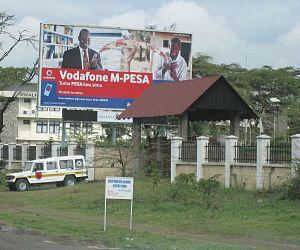
M-Pesa est un système de microfinancement et de transfert d'argent par téléphone mobile, lancé en 2007 par Vodafone pour Safaricom et Vodacom, les deux plus grands opérateurs de téléphonie mobile au Kenya et en Tanzanie. Il s'est, depuis, étendu à l'Afghanistan, la RD Congo, l'Afrique du Sud, l'Inde et, en 2014, l'Europe de l'Est. M-Pesa permet aux utilisateurs en possession d'une carte d'identité ou d'un passeport de déposer, retirer et transférer aisément de l'argent grâce à un appareil mobile de type téléphone portable.